Burgundy wine

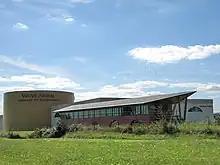
One of the main wineries that produces Crémant de Bourgogne

In 2003, the Burgundy vineyards (including Chablis but excluding Beaujolais) covered a total of . Côte d'Or as a whole, including Hautes Côtes de Beaune and Hautes Côtes de Nuits, covered , of which the heartland of Côte de Nuits covered and Côte de Beaune .